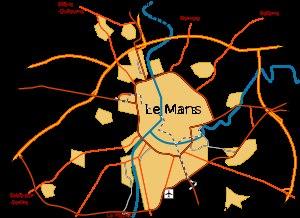
La ville du Mans est composée de trois axes majeurs de périphérie routière. Chacun de ces axes englobe plus de 50 kilomètres de voirie tous sens cumulés. La ville est desservie par une rocade interne. La périphérie est englobée dans un étau autoroutier sud-est/sud-ouest à cinq pôles faisant le tour au nord de l'agglomération. Le sud de la ville, zone la plus étendue, est desservi par une déviation spécifique à fort trafic réalisant une transversale Est-Ouest. S'ajoute à cela l'ancienne rocade.